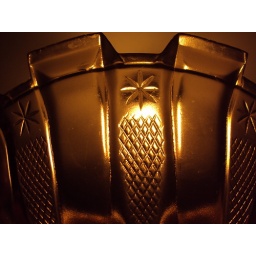
A glass bowl - would you believe it's a more pink colour in real life! (-: